New Zealand cricket team in Pakistan in 1996–97

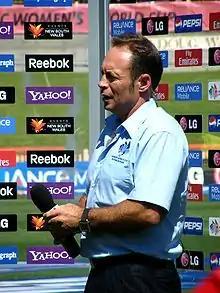
Danny Morrison, the lead strike bowler for New Zealand at the time, prompted concerns for the team's chances when he pulled out of the tour with a groin injury. Seen in this photo at the Women's Cricket World Cup, Sydney, March 2009.

New Zealand faced several problems on the eve of their 1996–97 tour of Pakistan. Initially, over questions of safety, the New Zealand Cricket Board considered cancelling the tour in light of the removal of Prime Minister Benazir Bhutto and the resulting political fallout. Majid Khan, the then-chief executive of the Pakistan Cricket Board sent assurances to his opposite number in New Zealand, Christopher Doig, that the country was safe to tour. The New Zealand Ministry of Foreign Affairs also conducted an investigation and believed the tour was safe. New Zealand had previous called off tours of Sri Lanka in 1986–87, and in 1991–92 five players returned home early, all due to bombings and security concerns.